Swedish Gold Coast

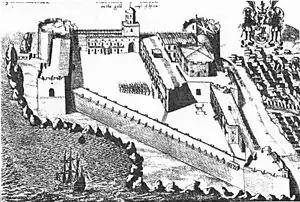
Fort Carolusborg, built on the initiative of Carloff

The Swedish Gold Coast was a Swedish colony founded in 1650 by the Swedish Africa Company and Hendrik Carloff on the Gulf of Guinea in present-day Ghana in Africa. Under Swedish control for eleven years, it disappeared for good in April 1663 when it became part of the Dutch Gold Coast.